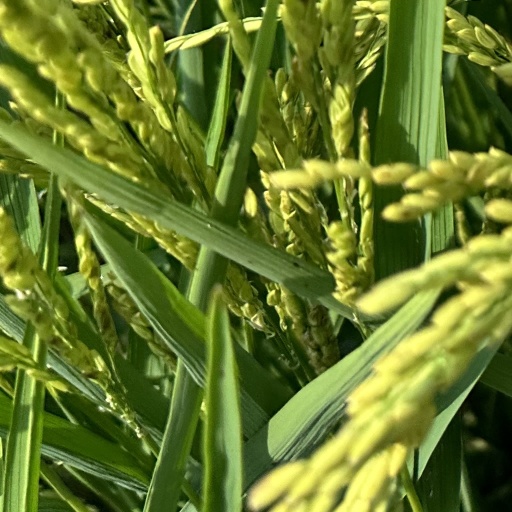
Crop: rice